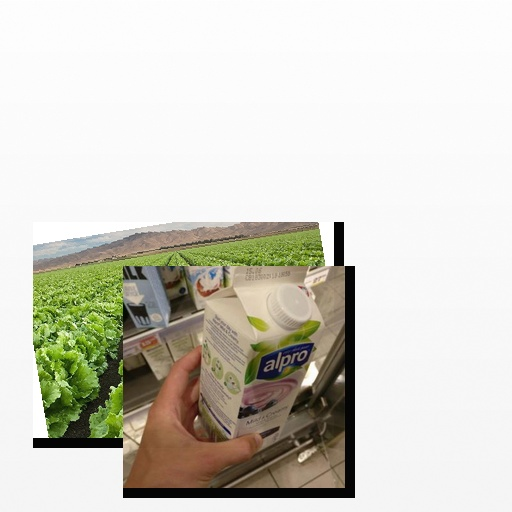
Food items: lettuce, blueberry_soyghurt